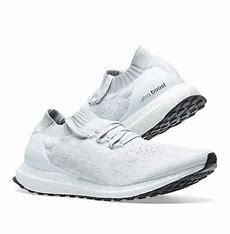
Brand: Adidas
Model: Ultraboost Uncaged